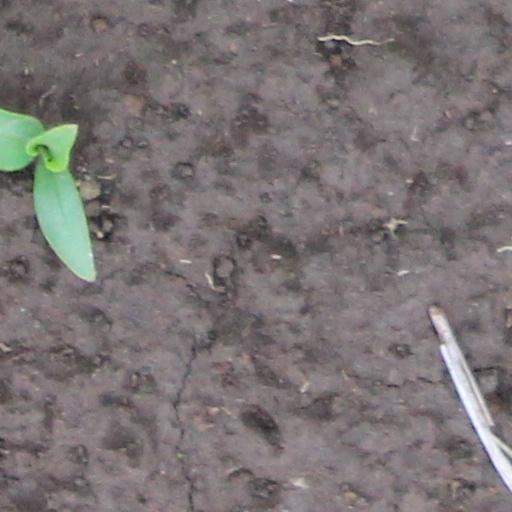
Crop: wheat